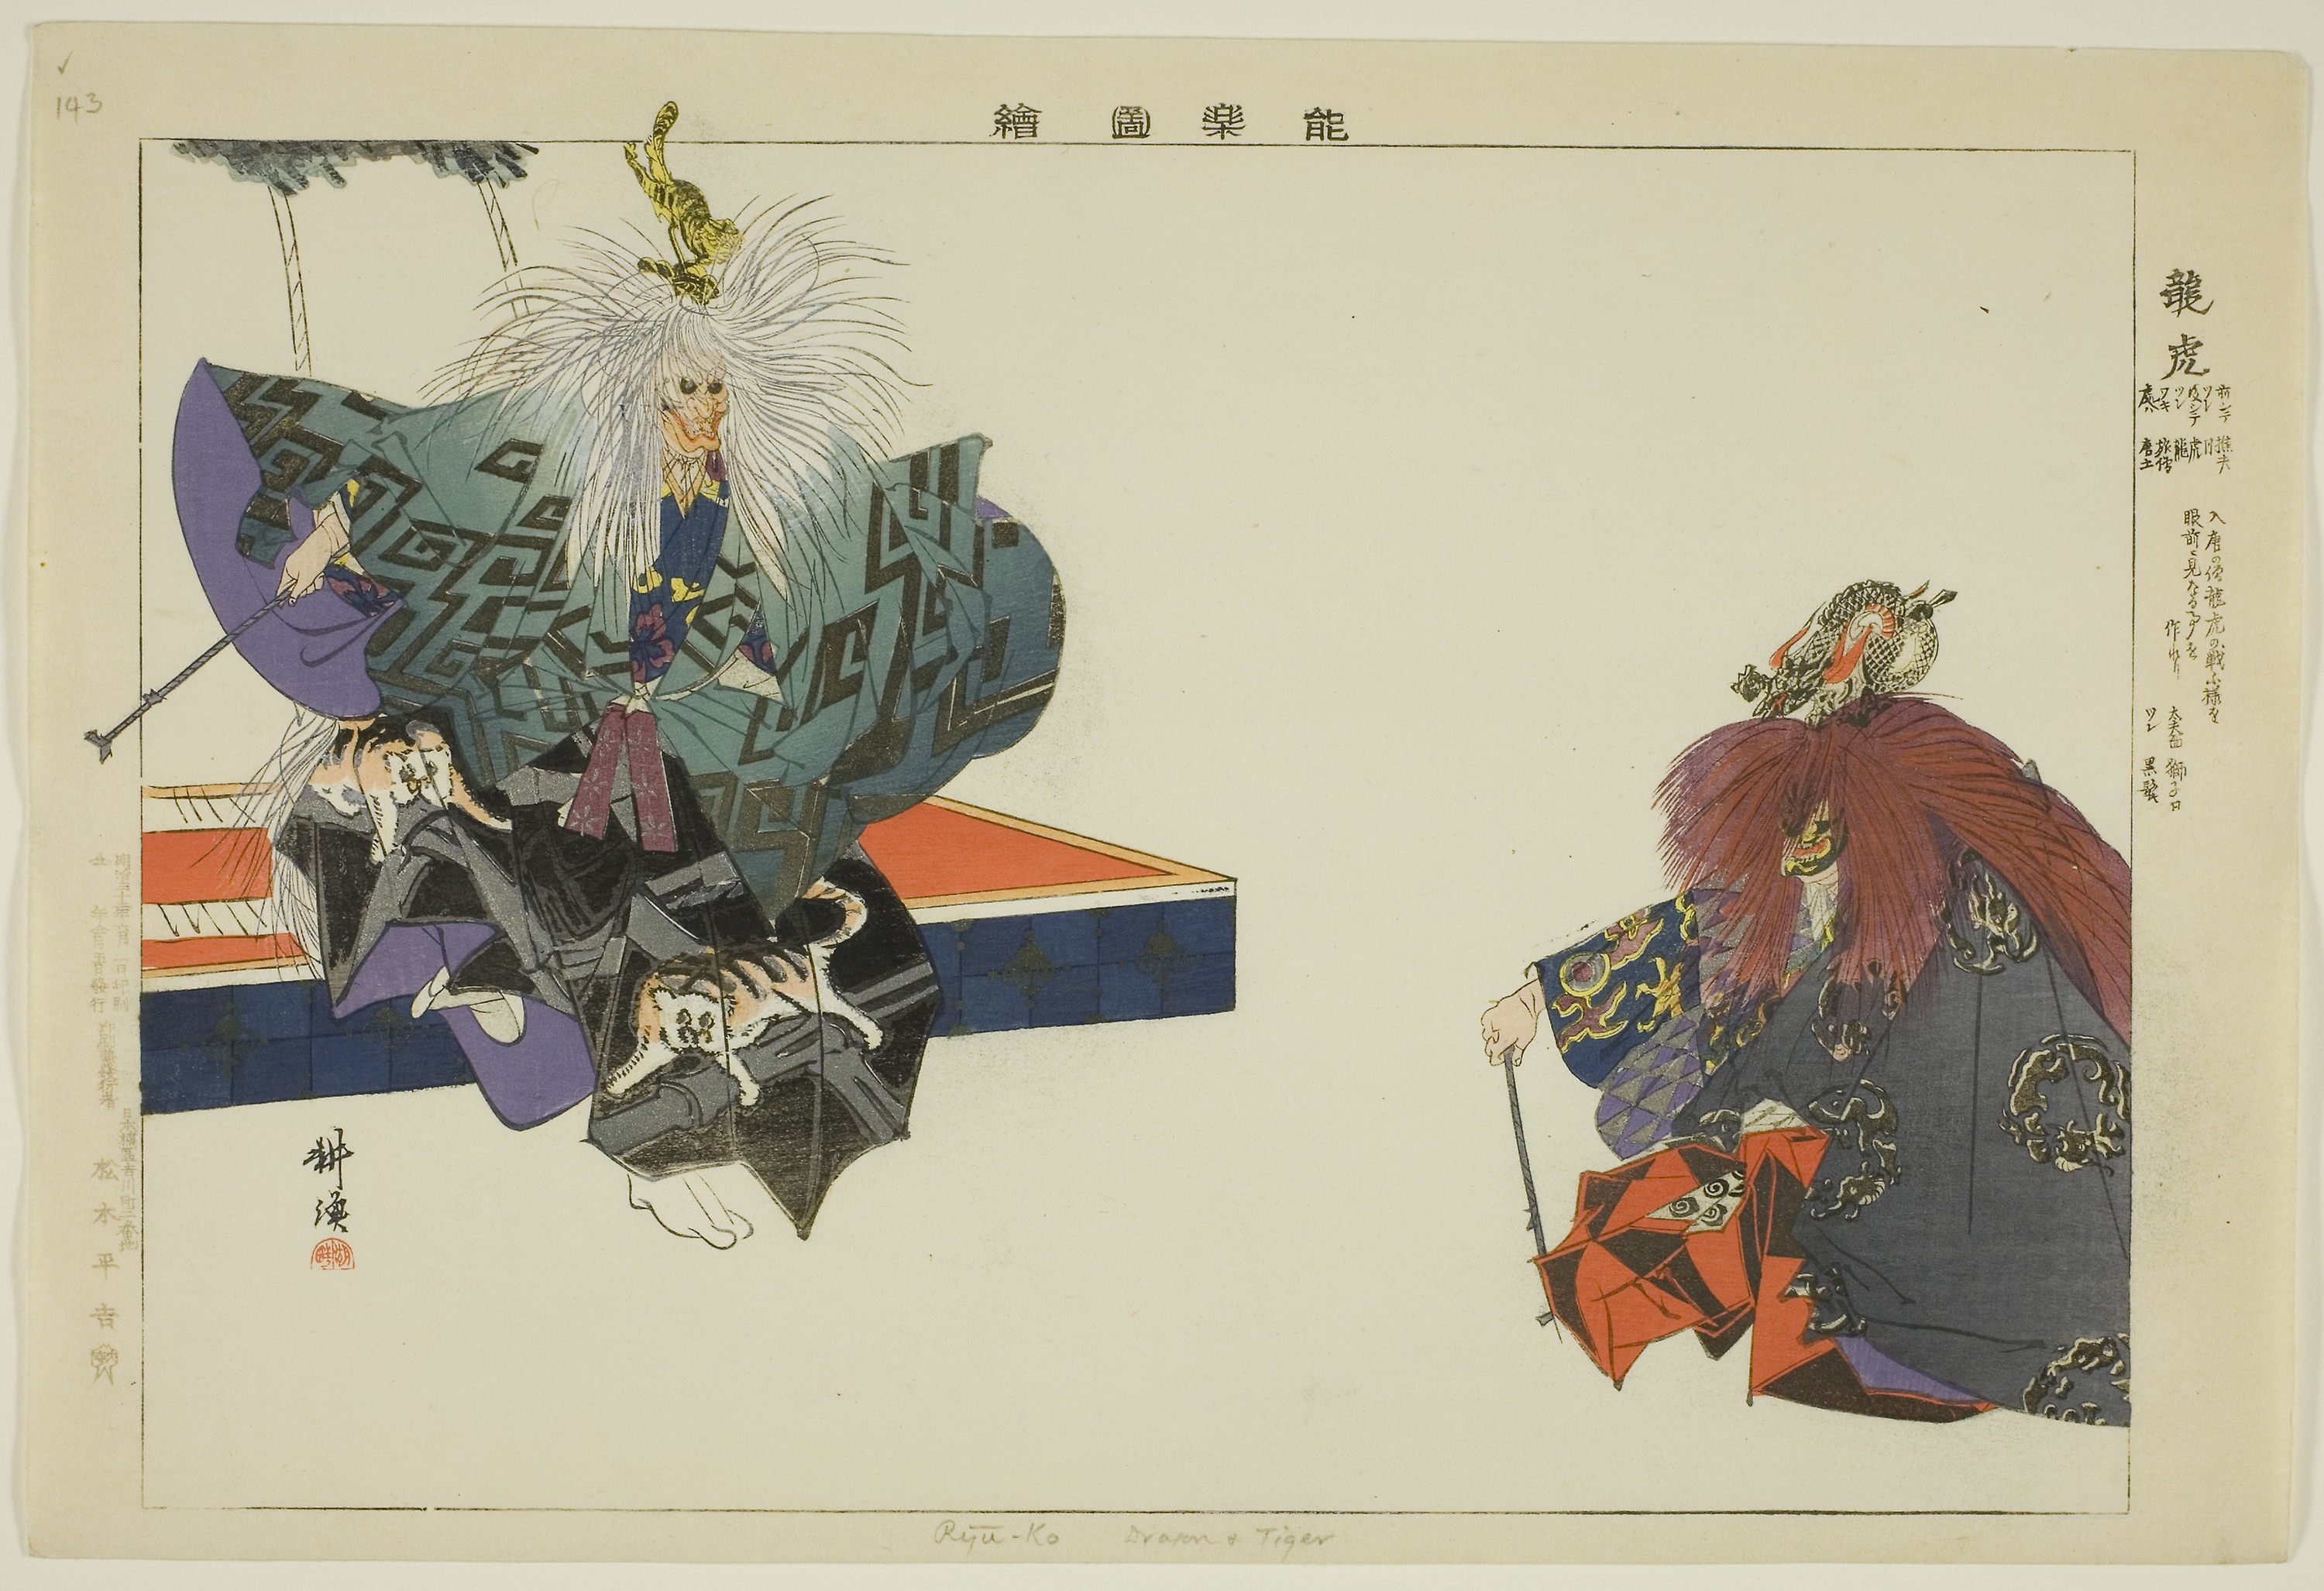
illustration, art, painting, visual arts, costume design, modern art, printmaking, fictional character